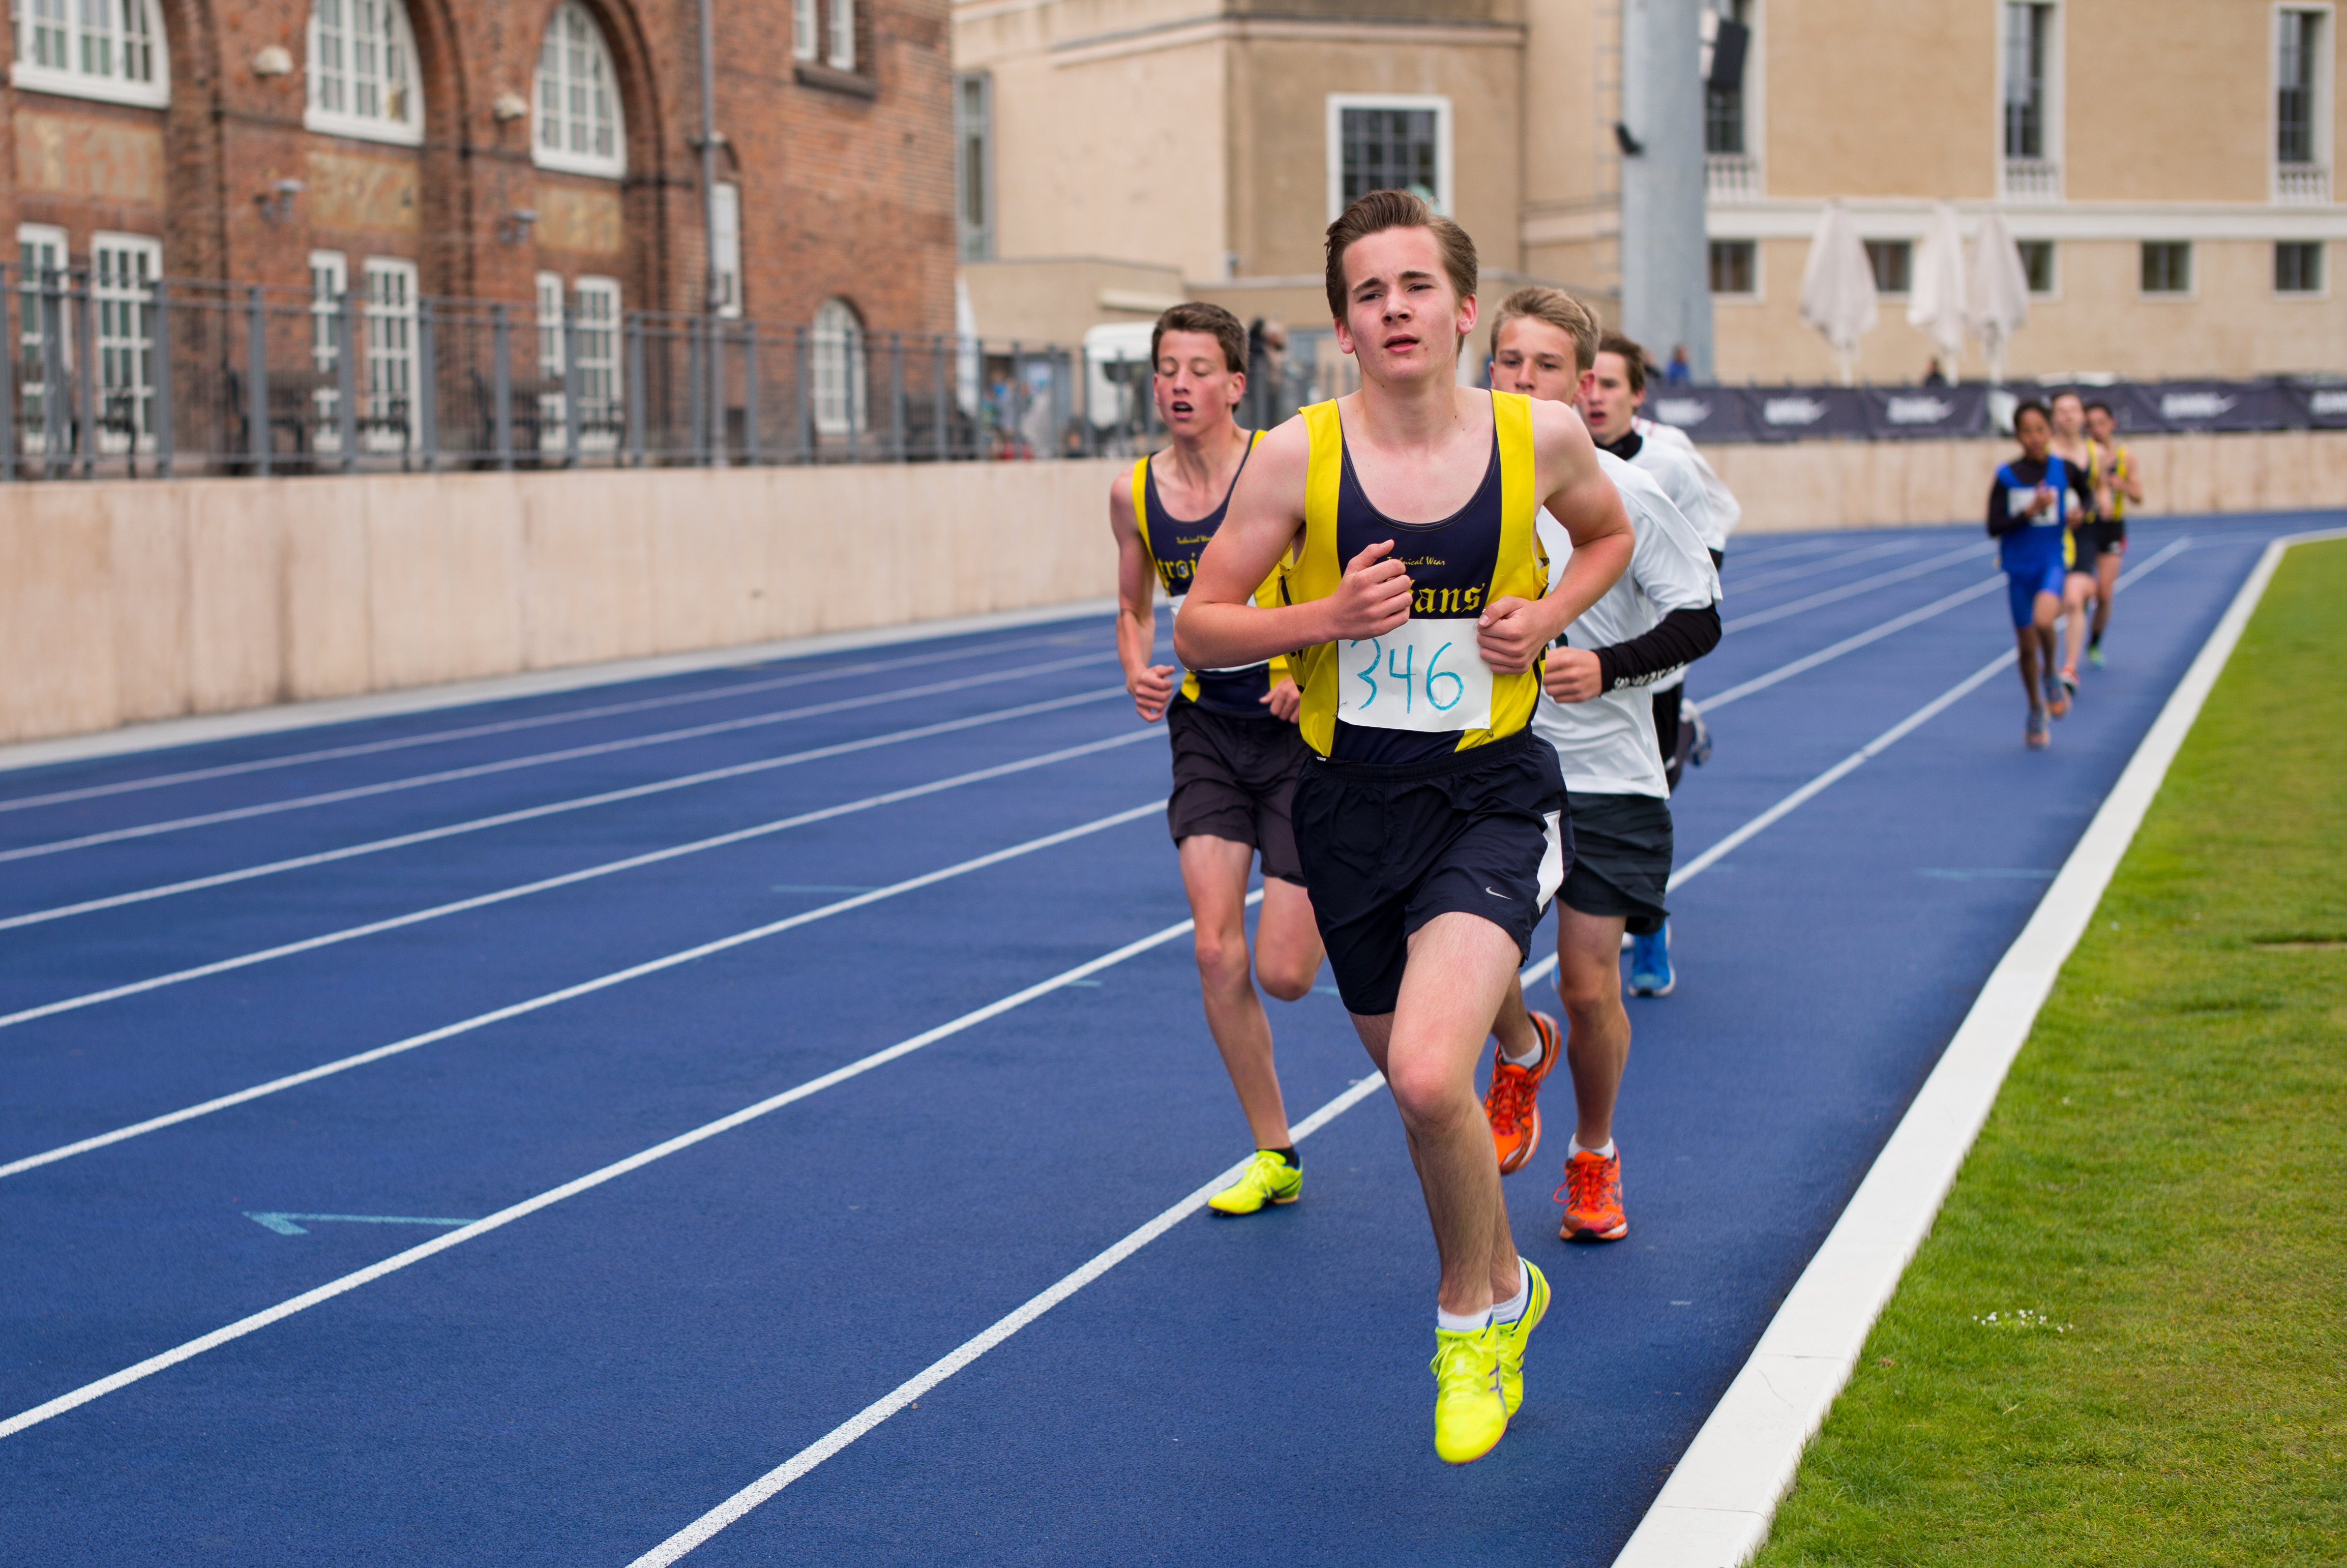
running, sports, endurance, athletics, sprint, physical exercise, human action, endurance sports, duathlon, track and field athletics, heptathlon, middle distance running, 800 metres, 4 100 metres relay